Cain

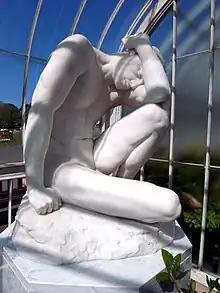
Glasgow Botanic Gardens. Kibble Palace. Edwin Roscoe Mullins – "Cain" or "My Punishment is Greater than I can Bear" (Genesis 4:13), about 1899.

The Book of Genesis does not give a specific reason for the murder of Abel. Modern commentators typically assume that the motives were jealousy and anger due to God rejecting Cain's offering, while accepting Abel's. The First Epistle of John says the following: